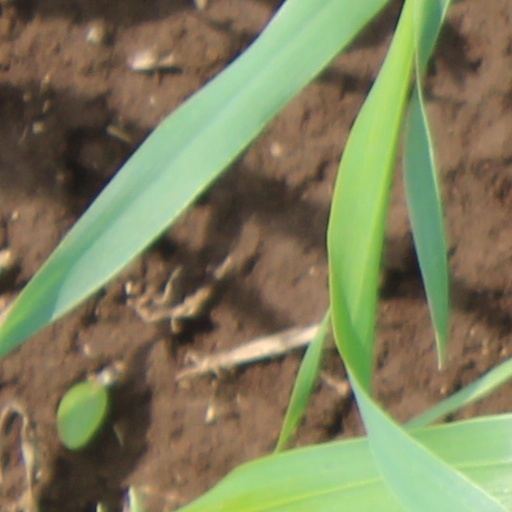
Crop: wheat